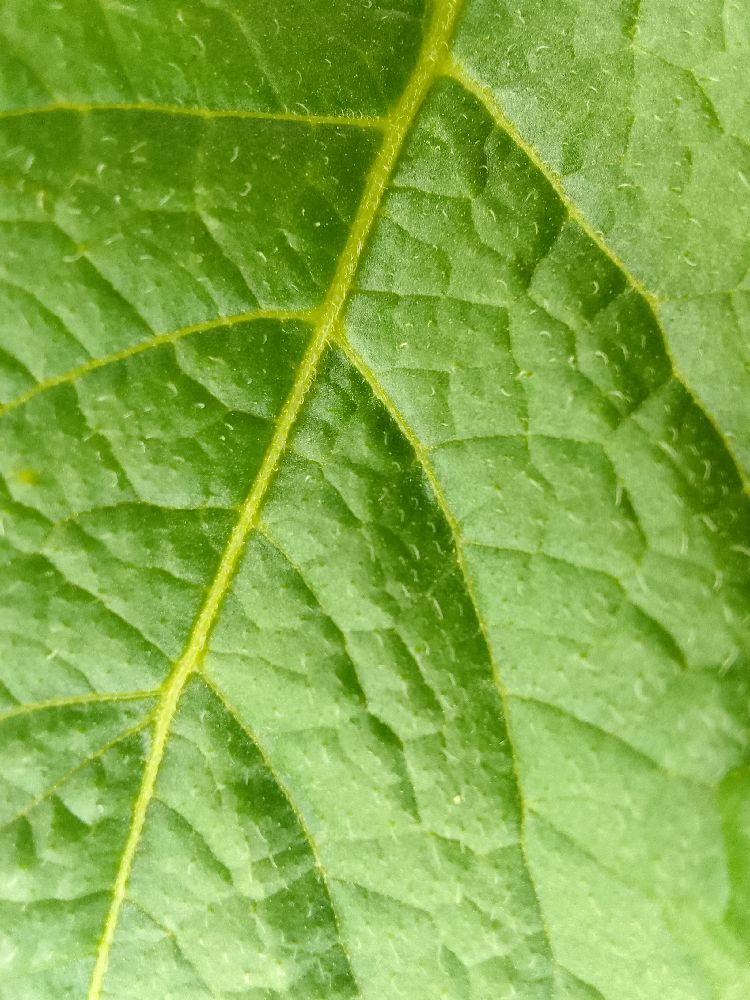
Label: Healthy